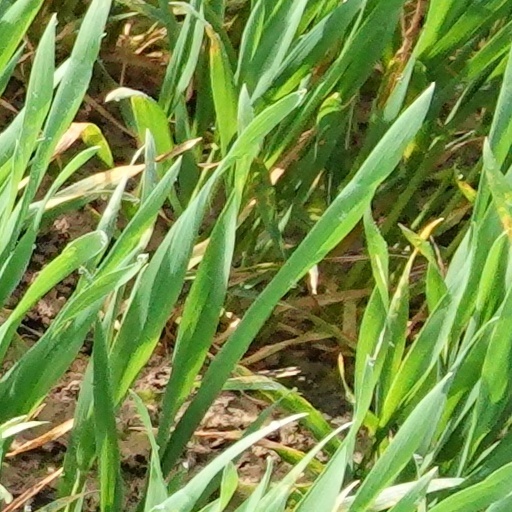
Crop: wheat